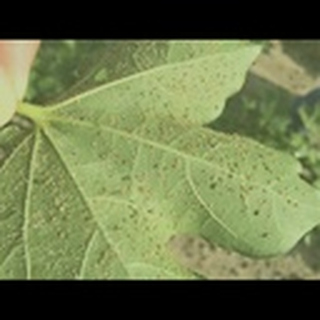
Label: cotton_aphids